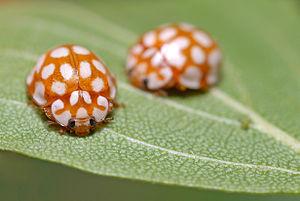
Le genre Sospita regroupe des insectes coléoptères prédateurs de la famille des coccinellides.